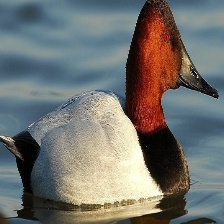
Species: CANVASBACK
Scientific name: AYTHYA VALISINERIA
ImageNet parent category: drake